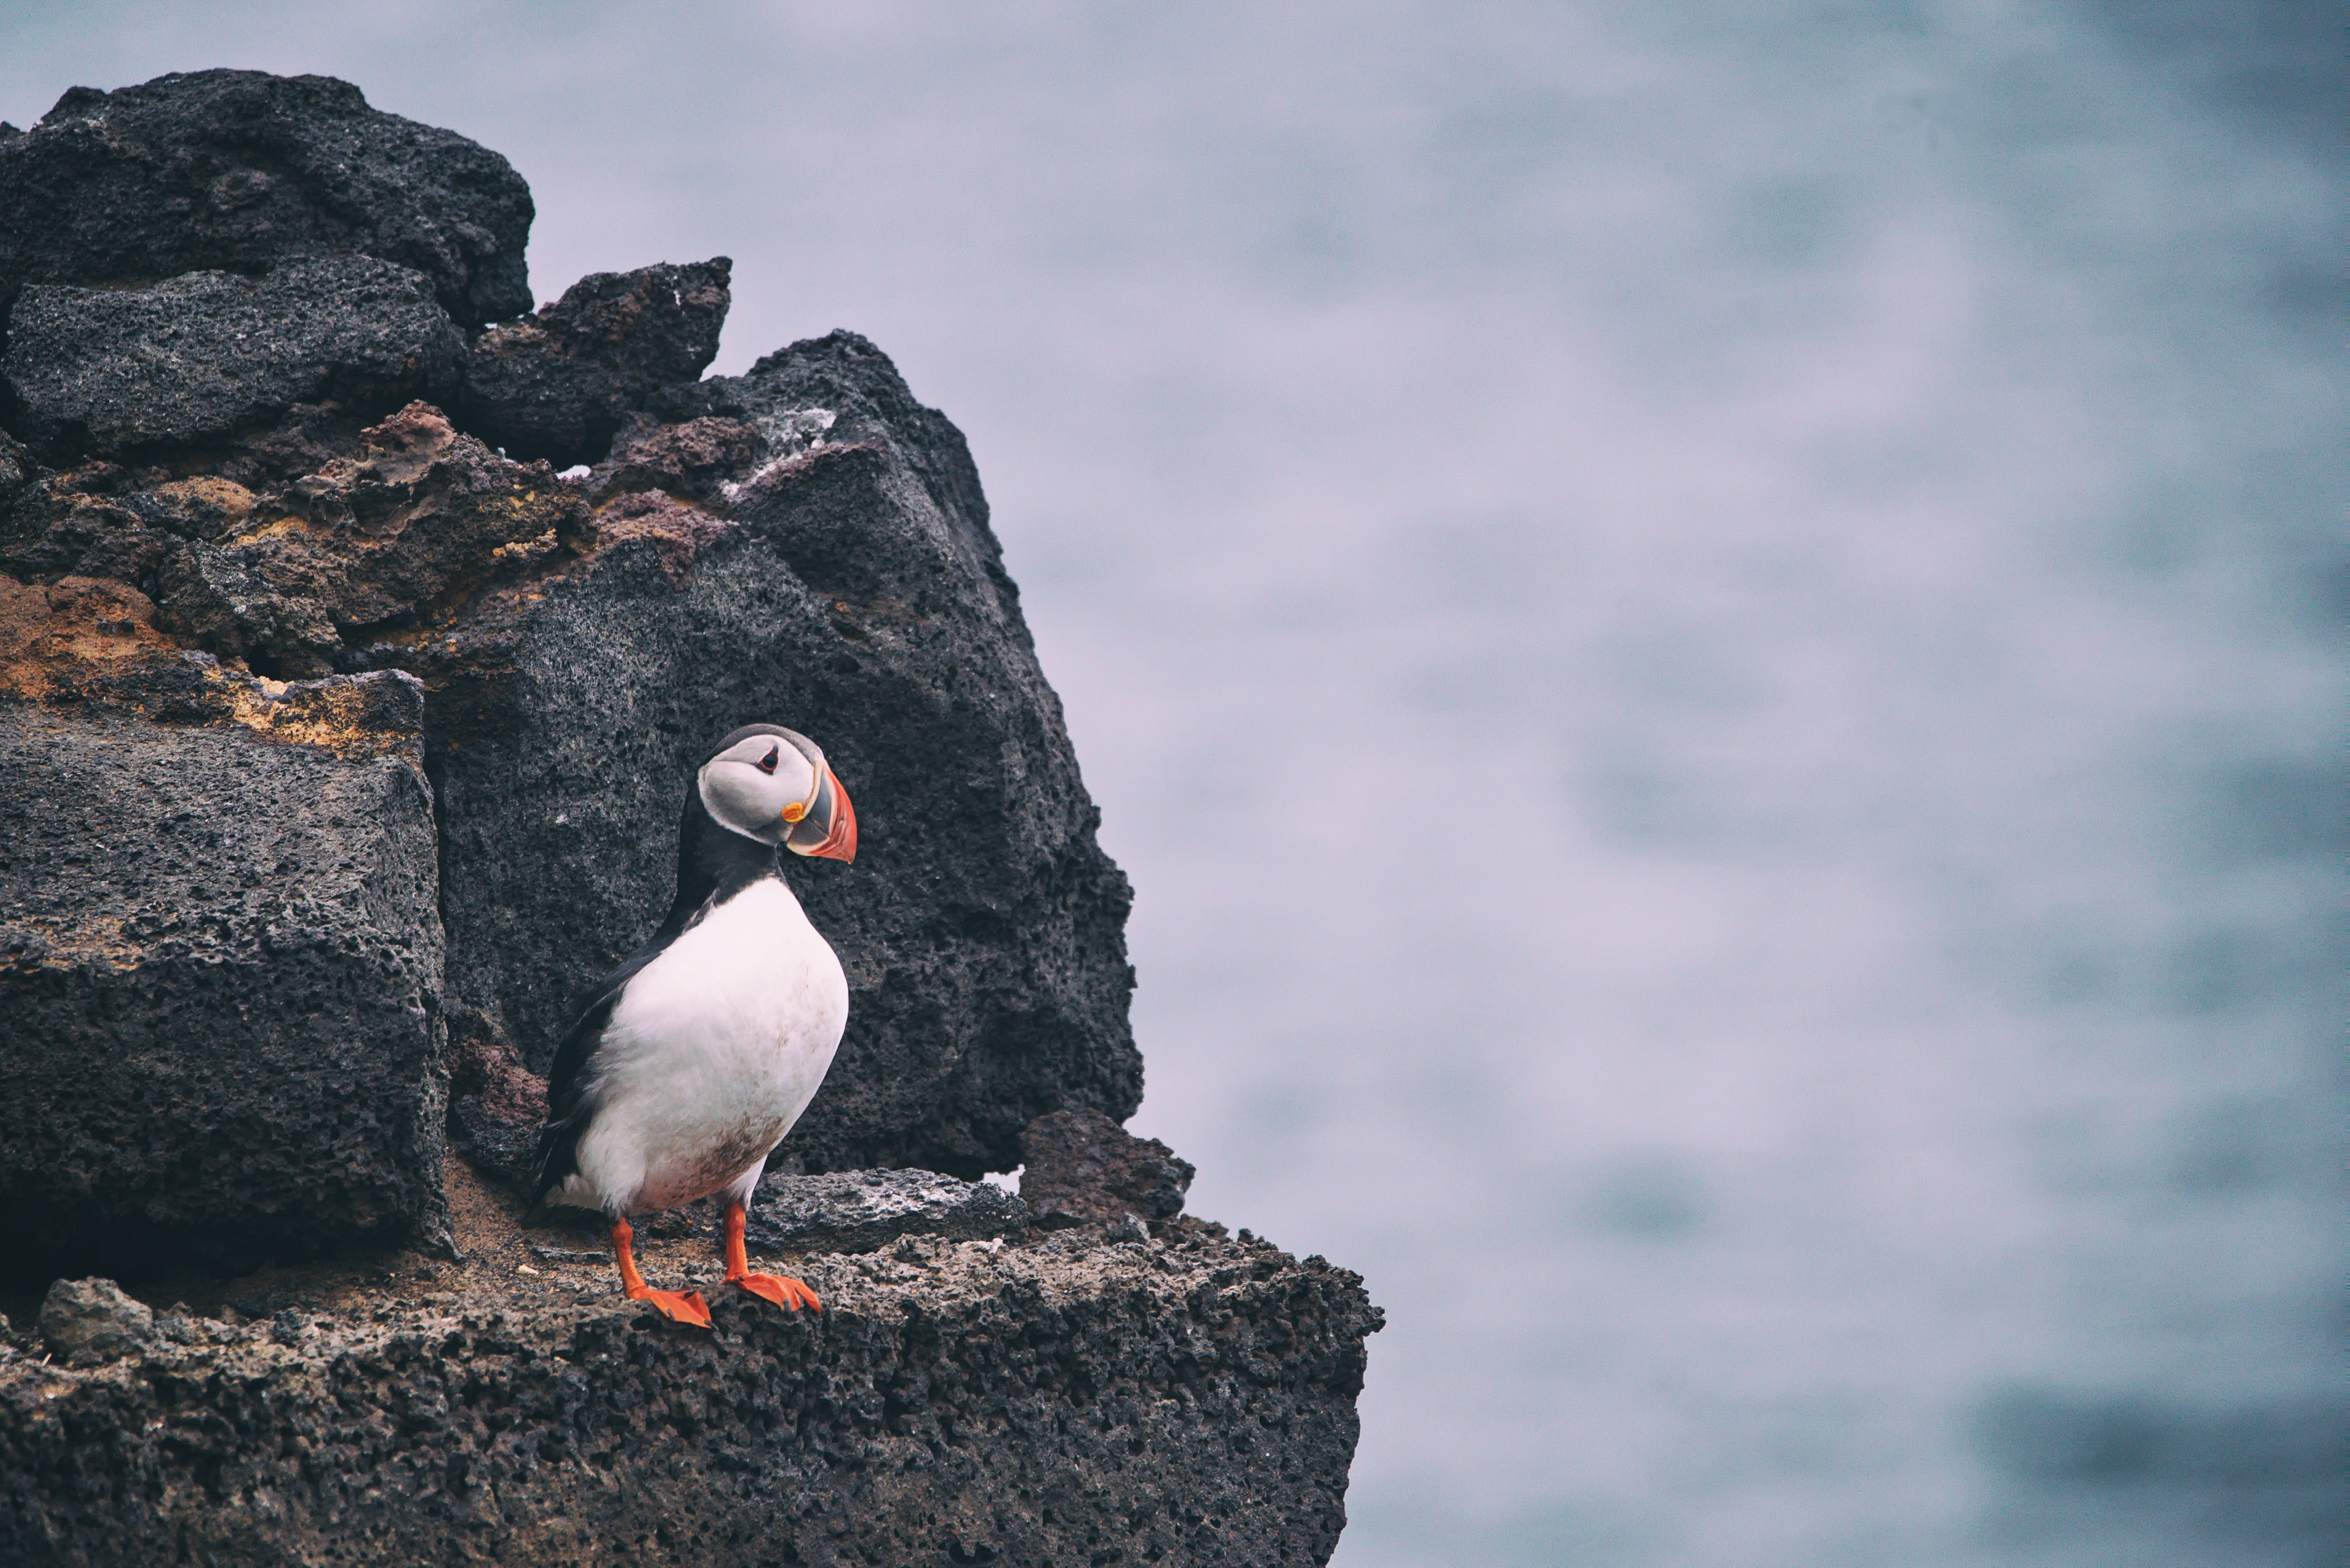
sea, water, nature, rock, ocean, bird, animal, cute, seabird, wildlife, blue, avian, fauna, puffin, plumage, outdoors, vertebrate, charadriiformes